Jorge Ubico

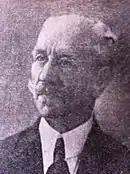
Arturo Ubico Urruela, father of General Ubico.

Jorge Ubico was the son of Arturo Ubico Urruela, a lawyer and politician of the Guatemalan Liberal Party. Ubico Urruela was a member of the legislature that wrote the Guatemalan Constitution of 1879, and was subsequently the president of the Guatemalan Congress during the government of Manuel Estrada Cabrera (1898–1920). Jorge Ubico was privately tutored, and attended some of Guatemala's most prestigious schools, as well as receiving further education in the United States and Europe.